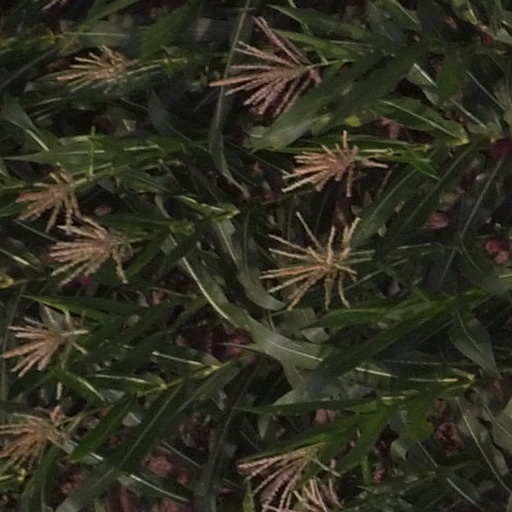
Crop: maize; corn